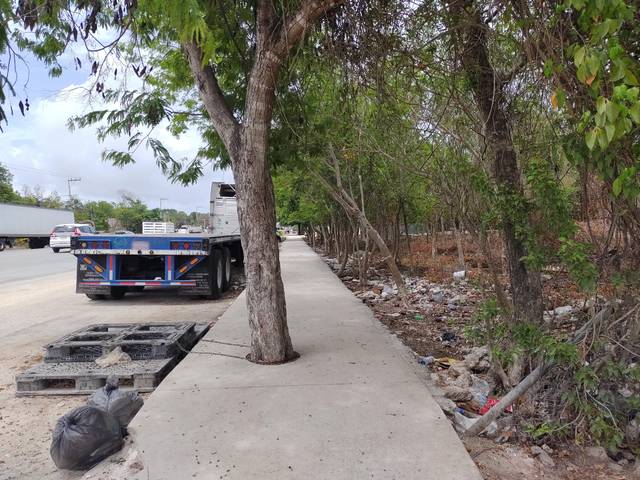
Region: Mexico
Coordinates: 20.207, -87.474